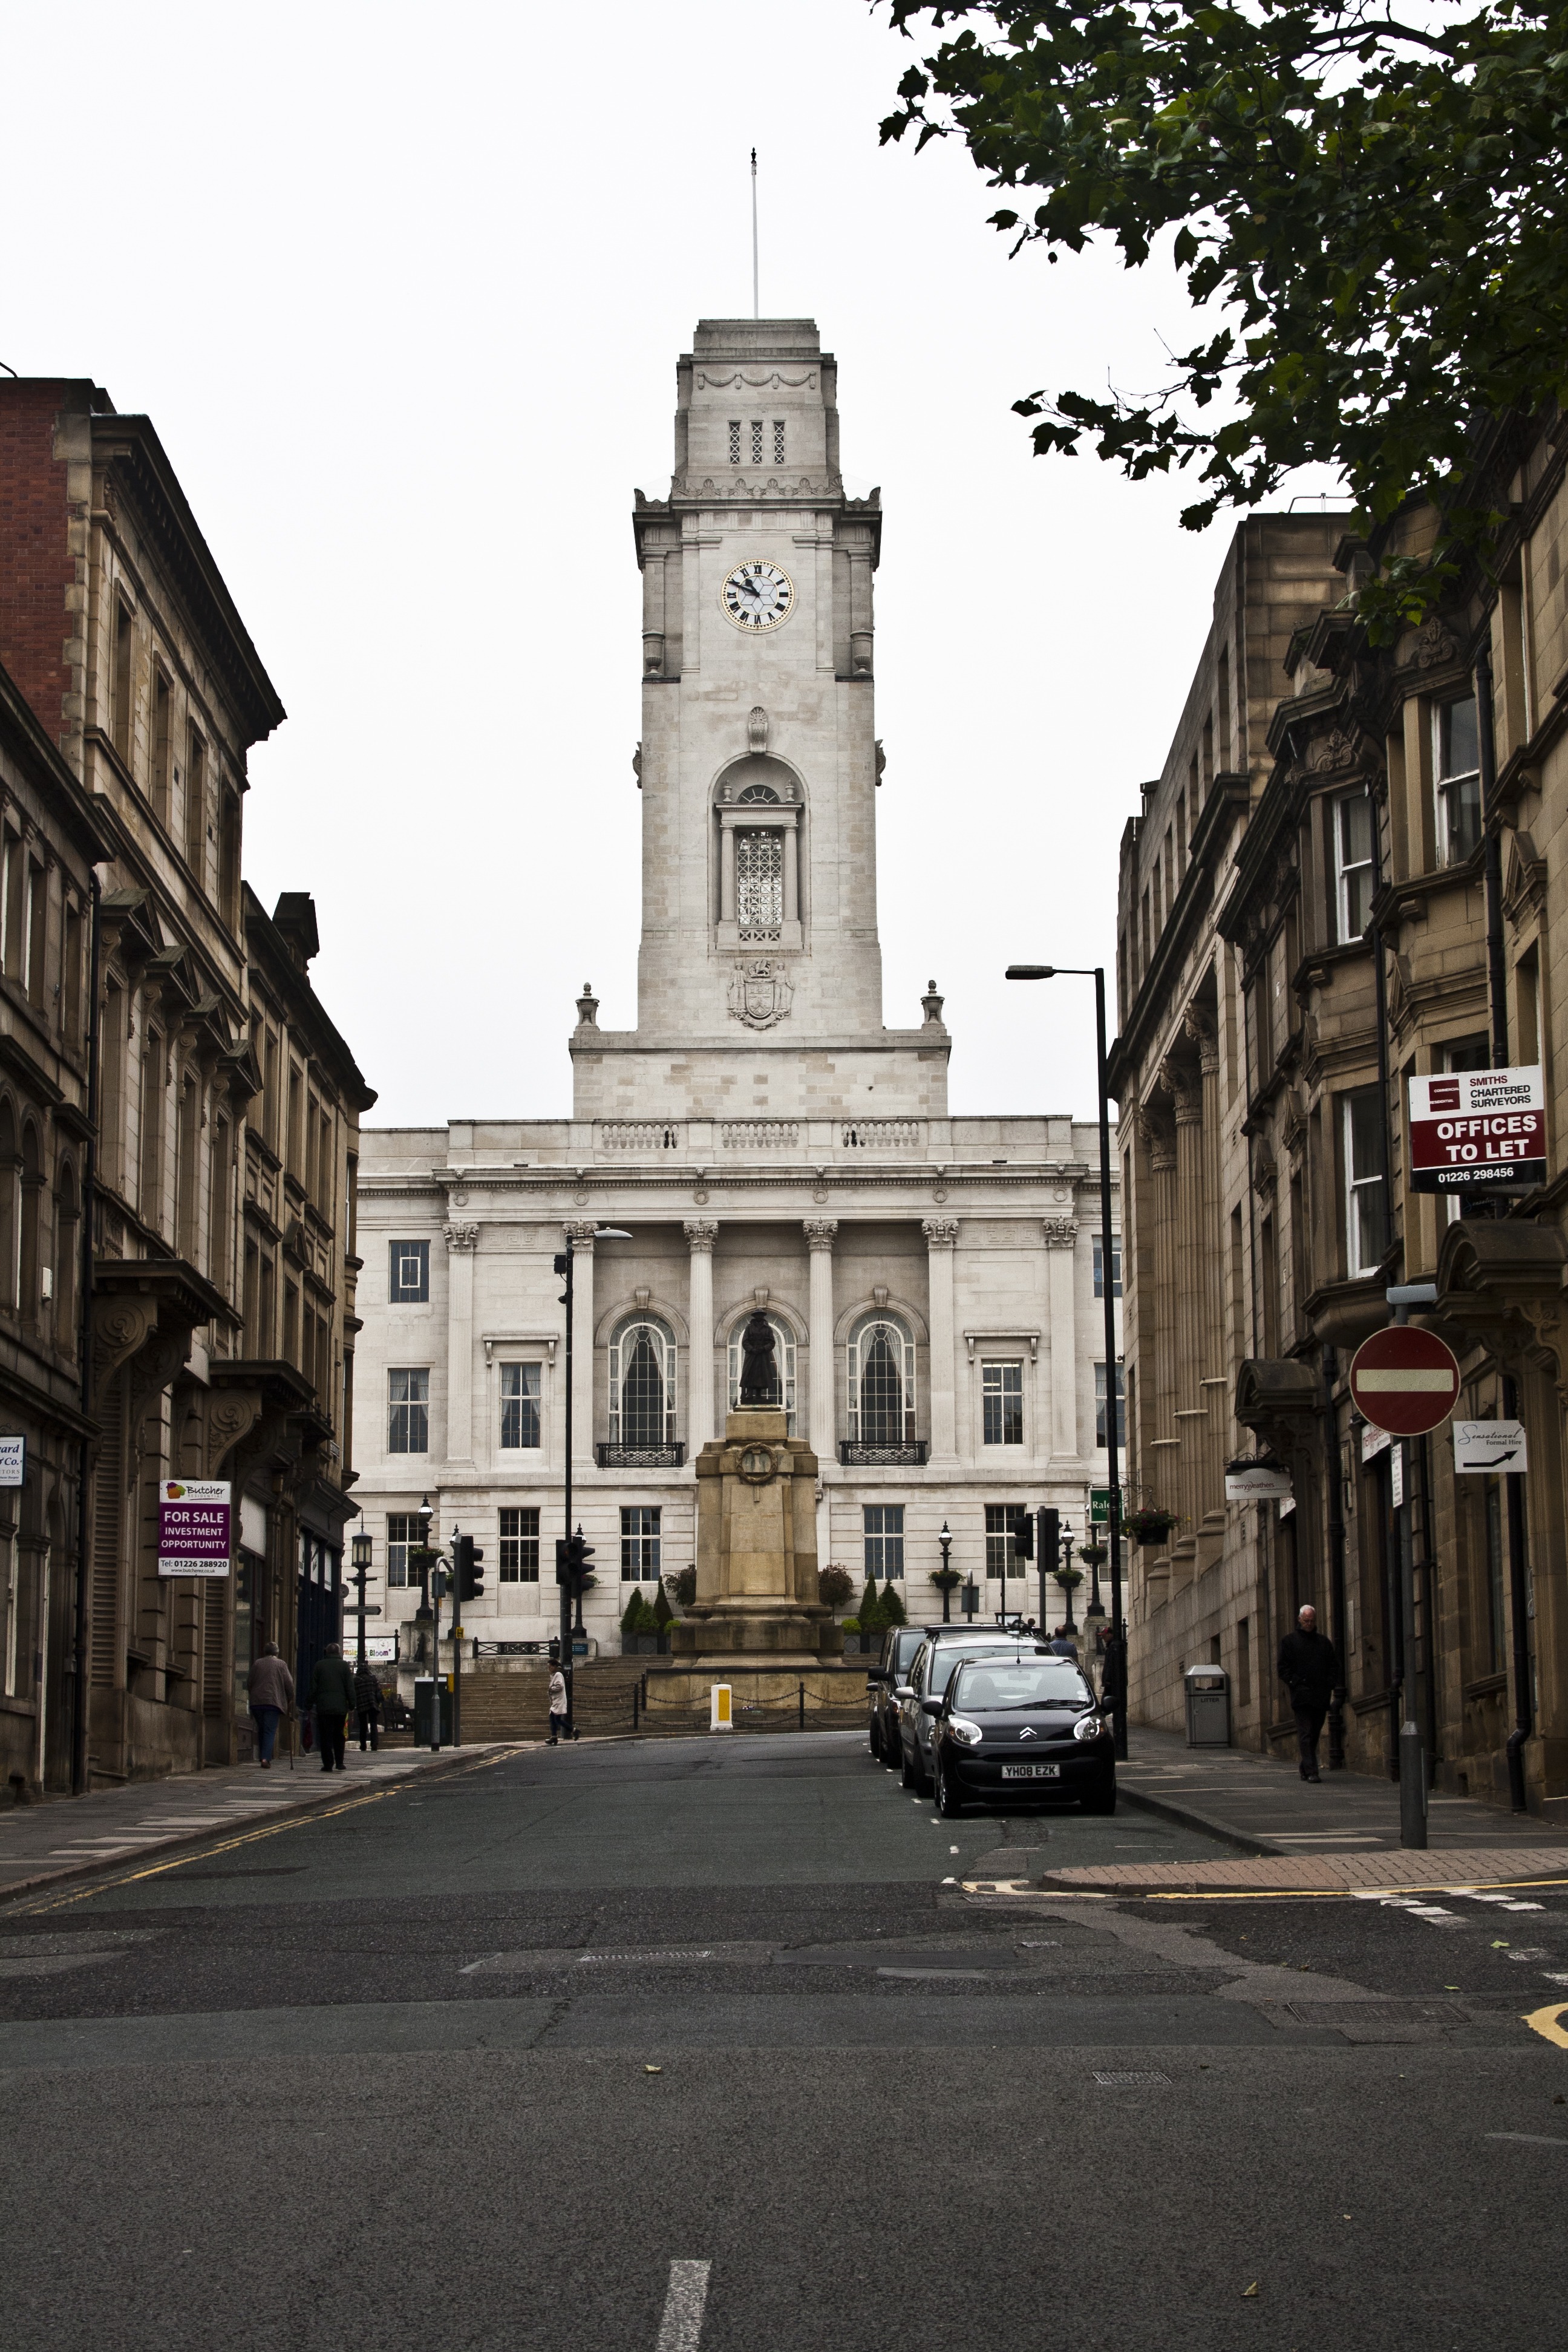
architecture, road, street, town, clock, building, city, cityscape, downtown, landmark, facade, lane, waterway, infrastructure, town square, neighbourhood, town hall, barnsley, urban area, human settlement